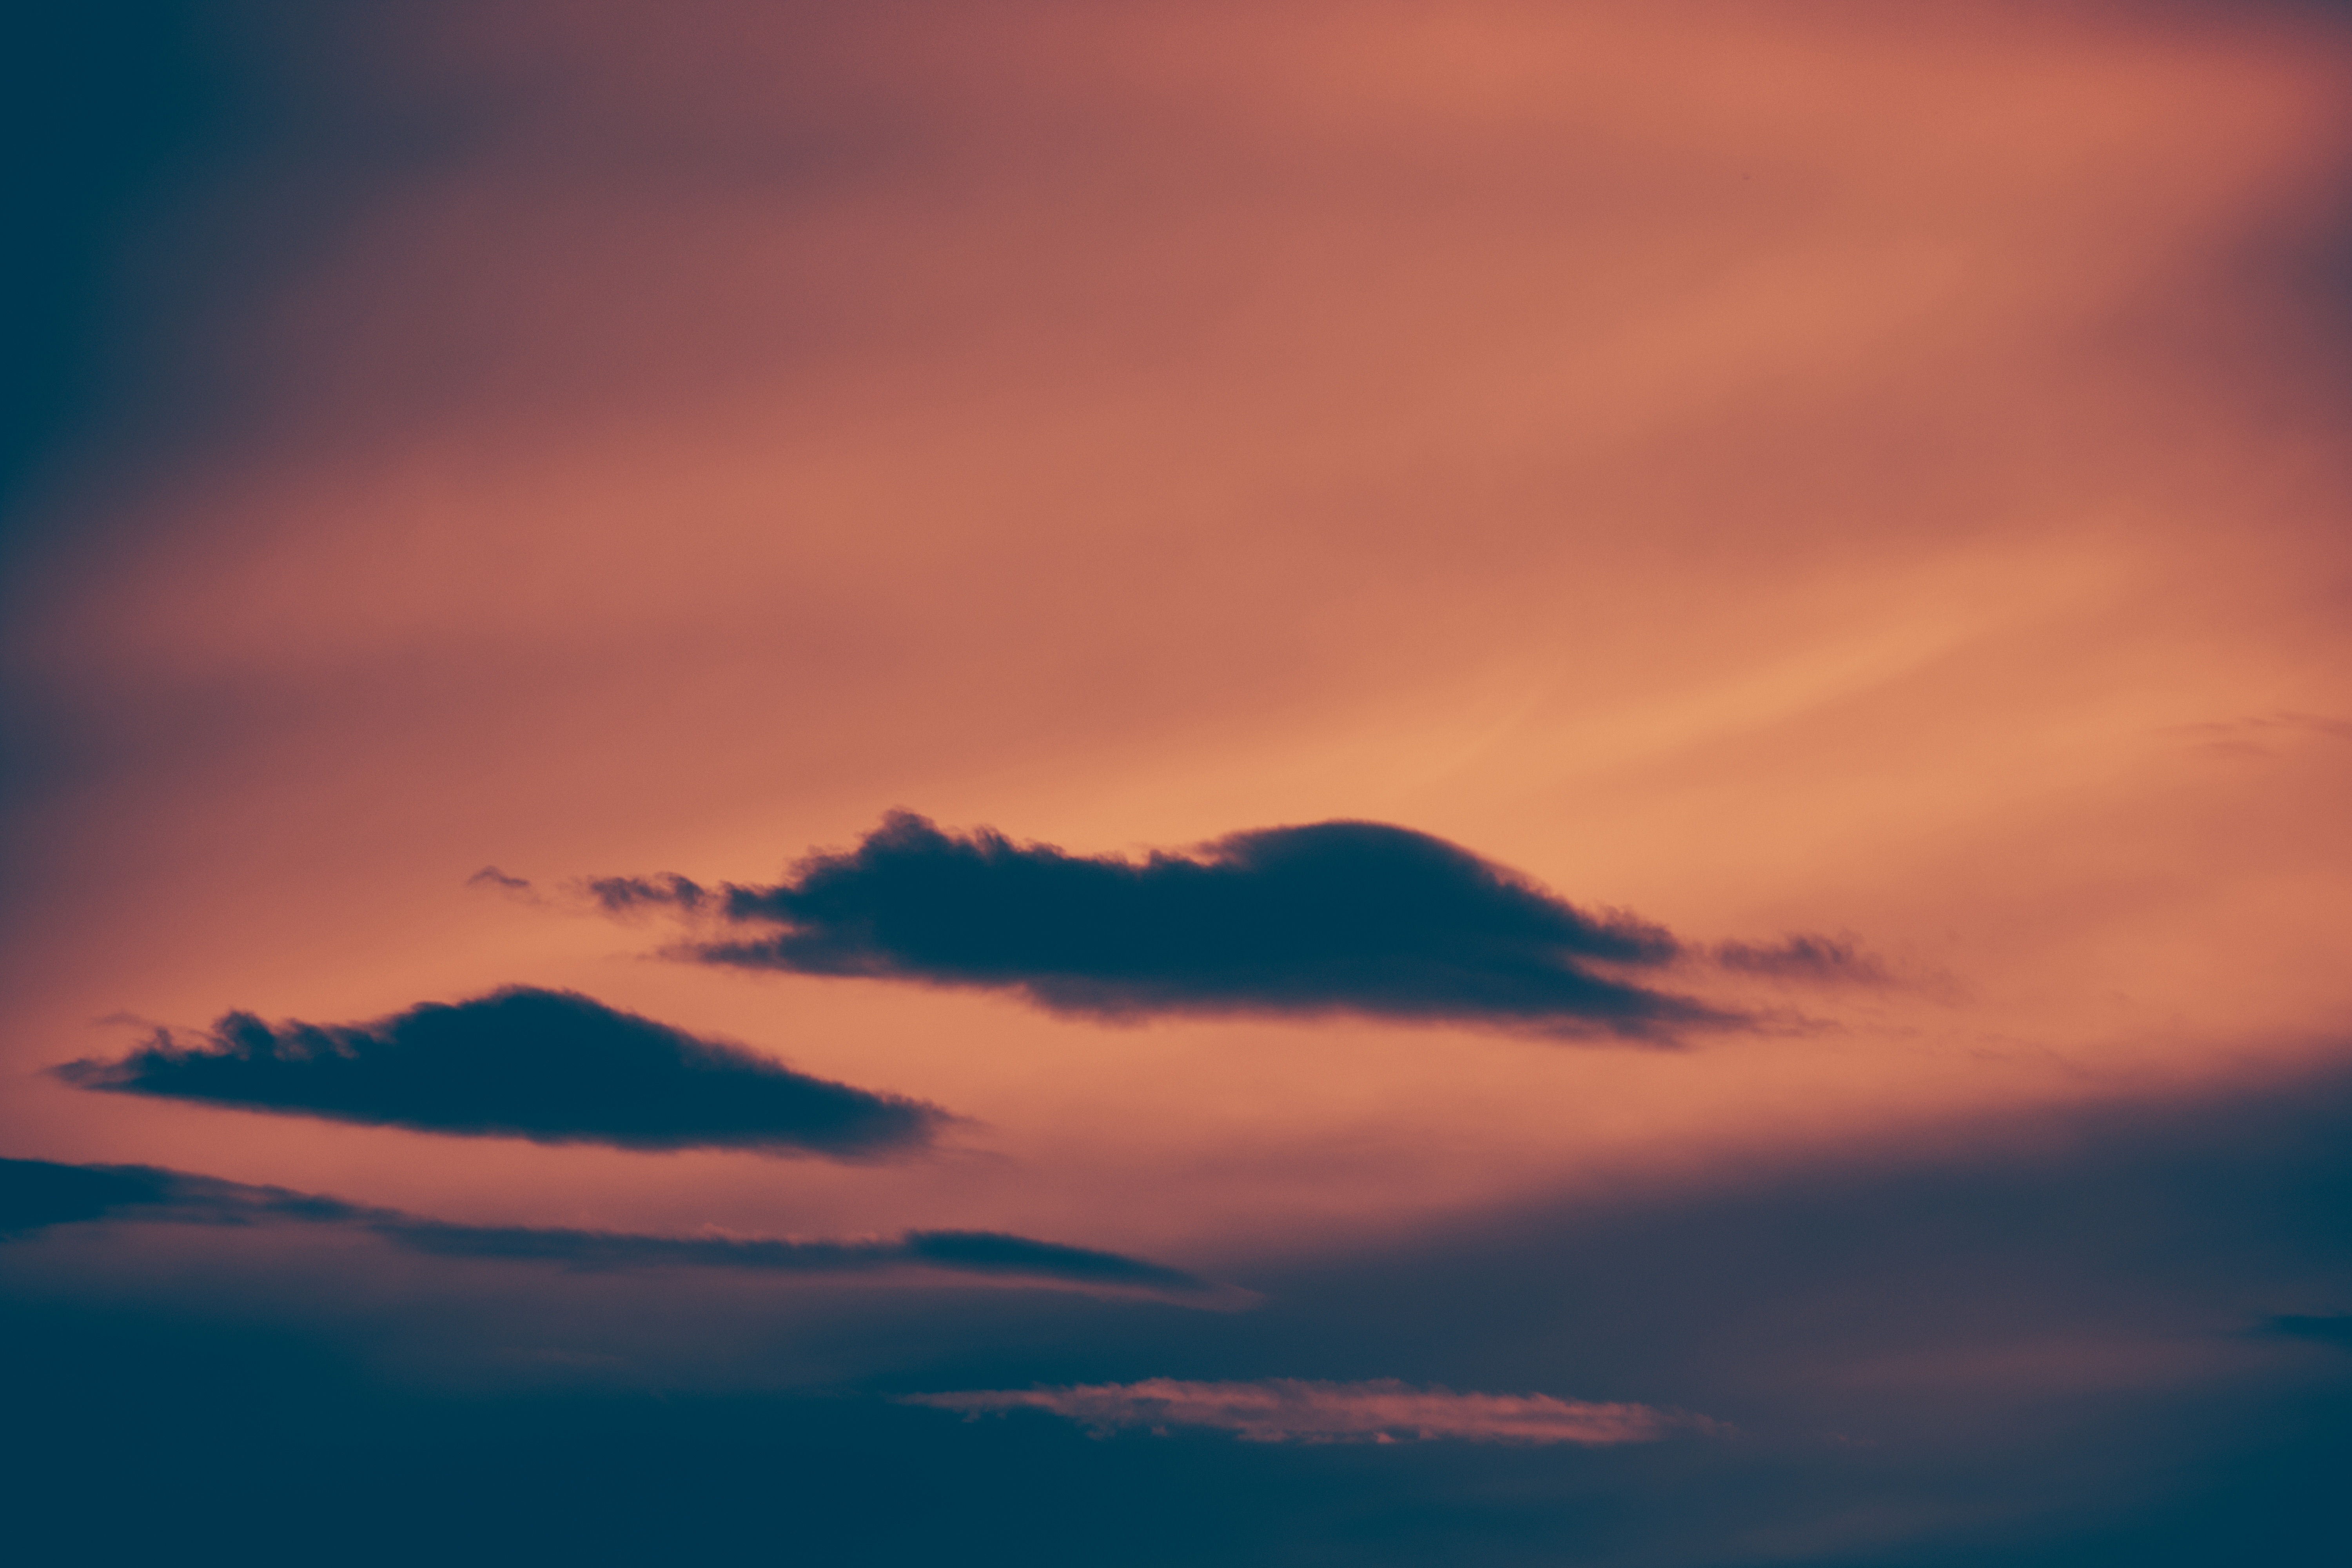
sea, horizon, mountain, cloud, sky, sunrise, sunset, sunlight, morning, dawn, atmosphere, dusk, evening, reflection, clouds, afterglow, meteorological phenomenon, atmospheric phenomenon, red sky at morning